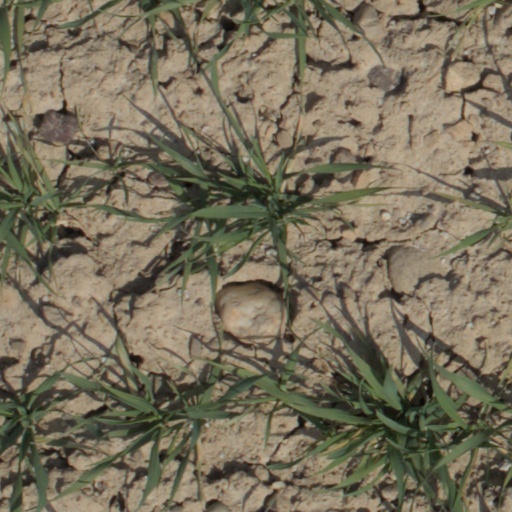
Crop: wheat